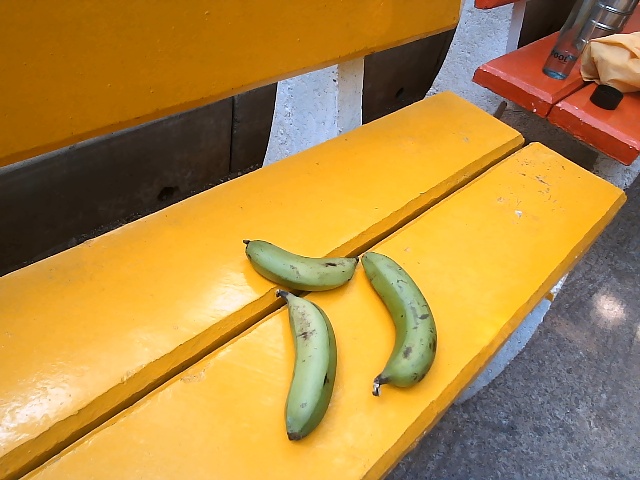
Label: Raw_Banana